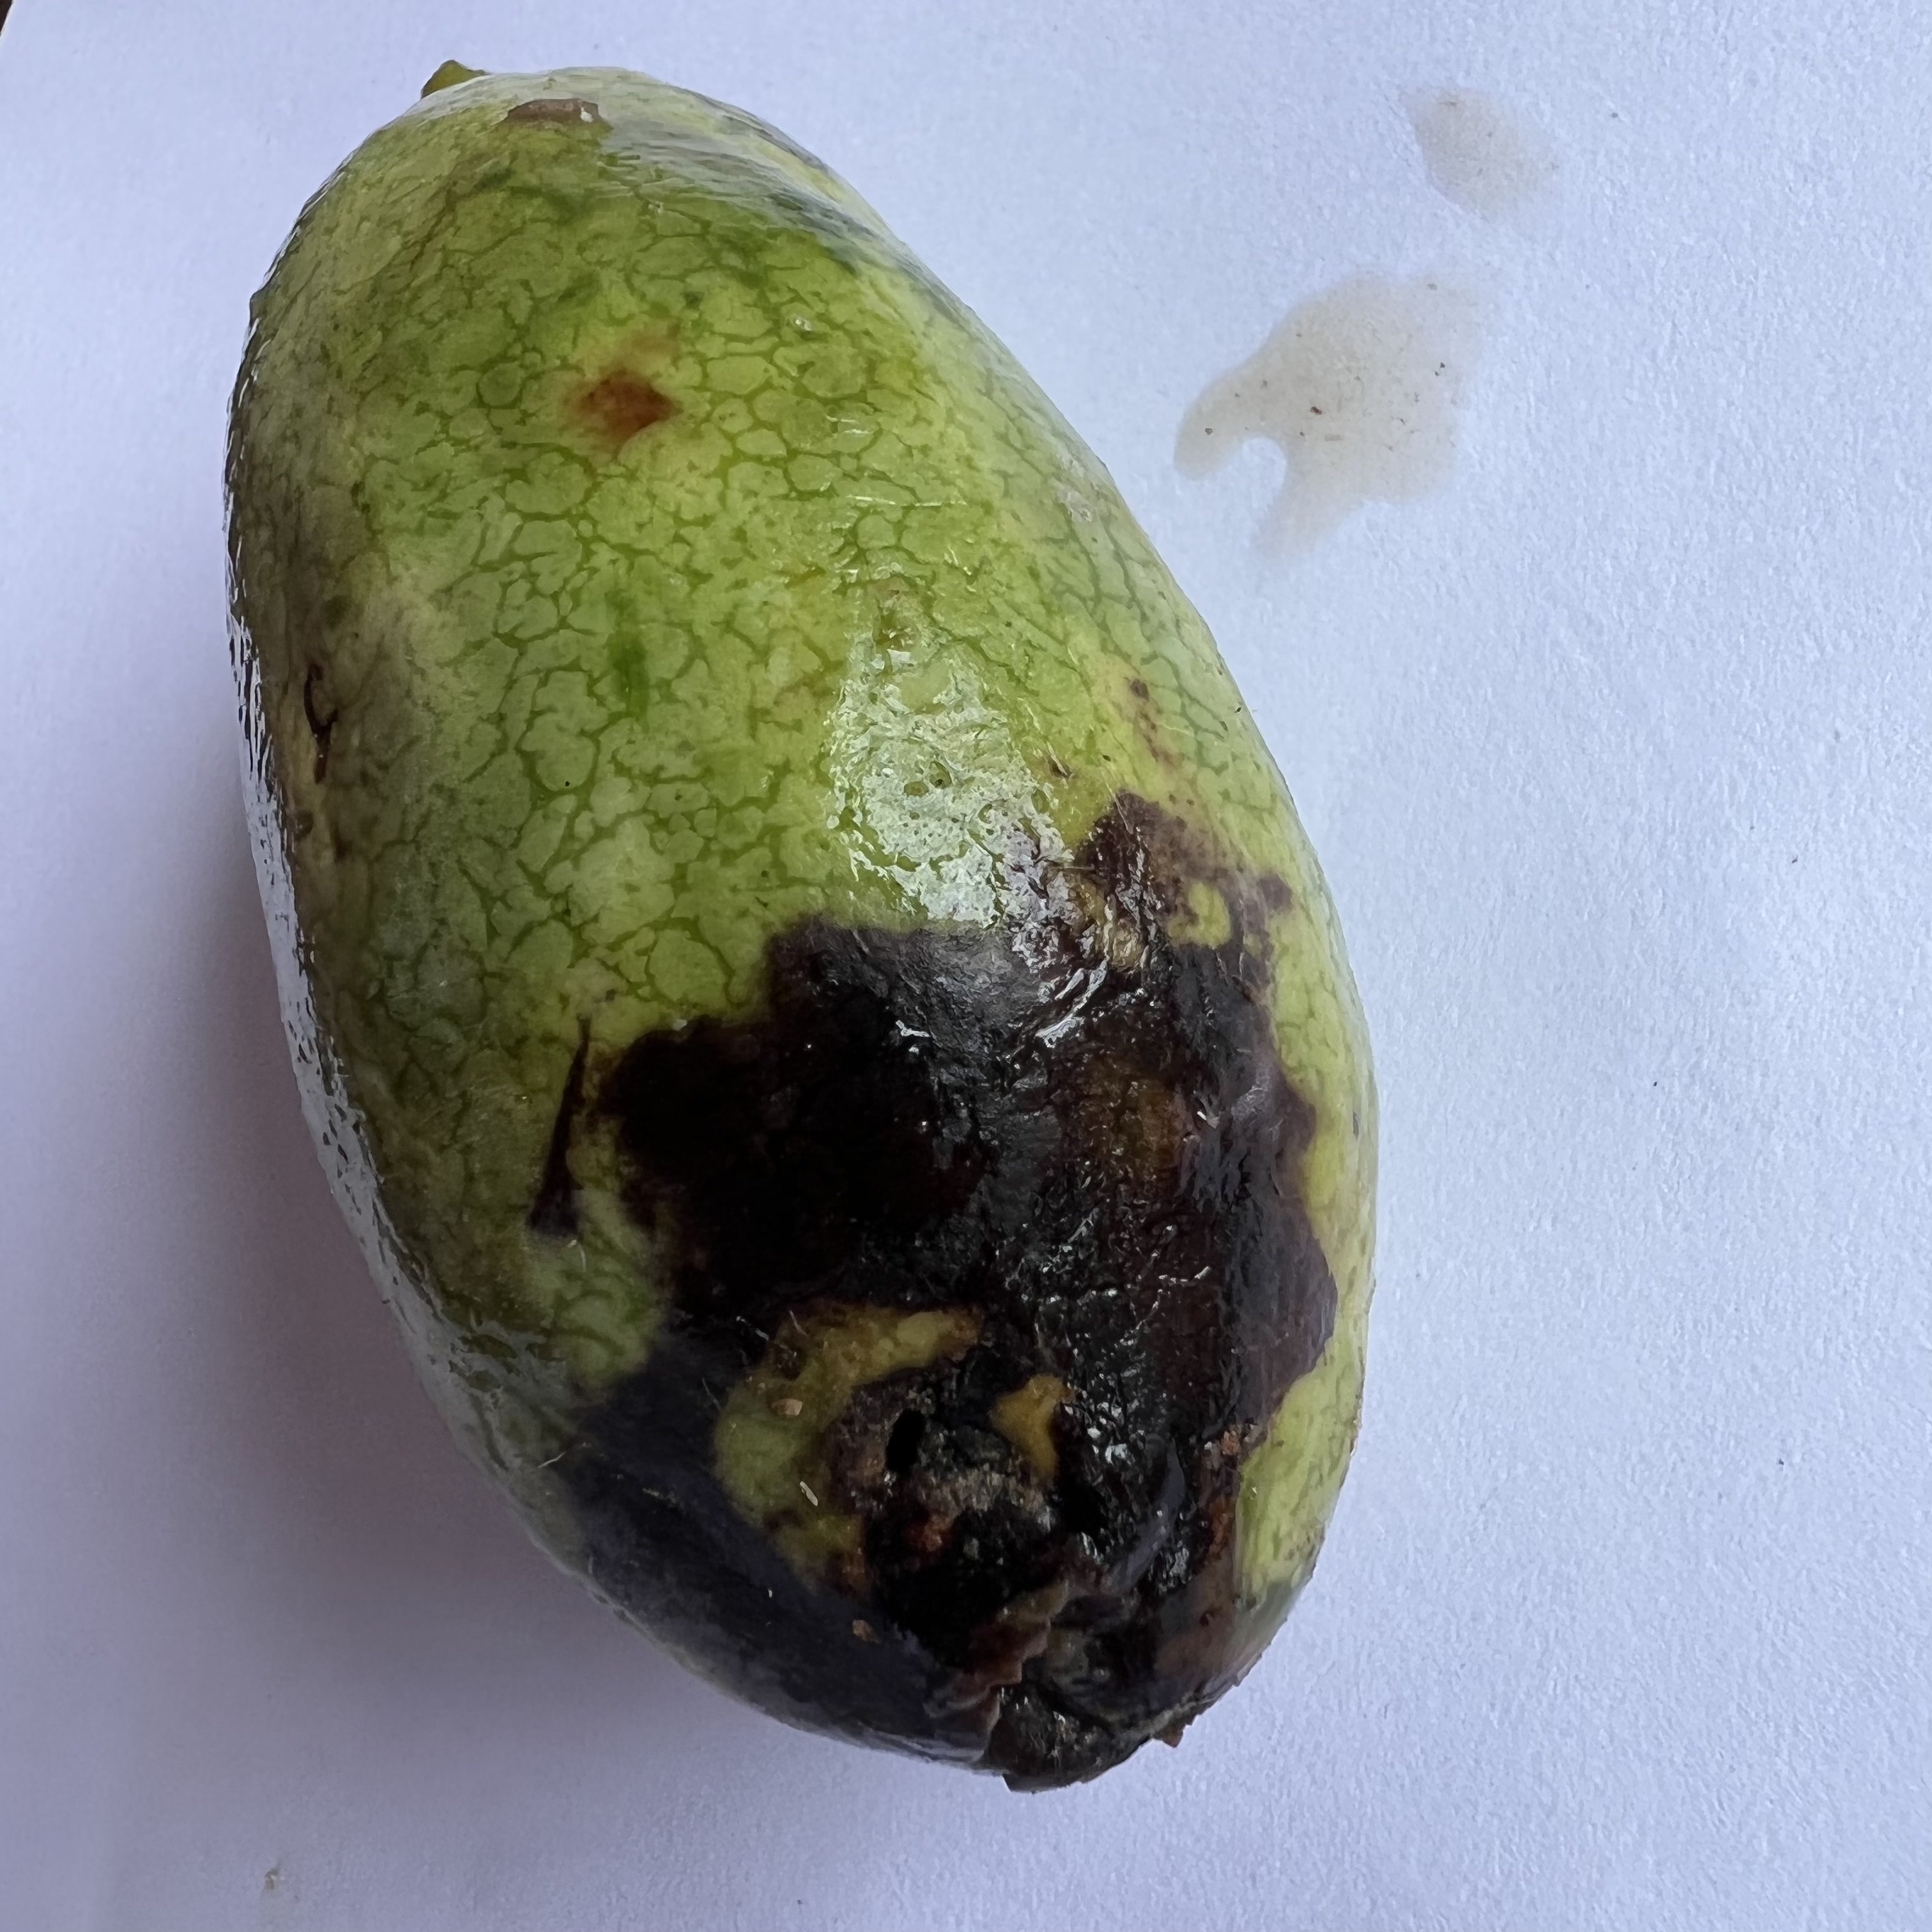
Label: Anthracnose